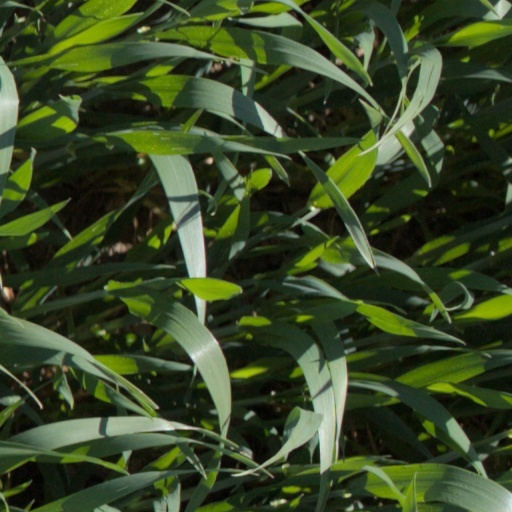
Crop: wheat